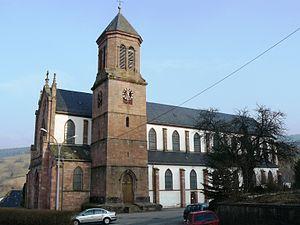
Église Saint-Urbain à Orbey
Orbey est une commune française située dans le département du Haut-Rhin, en région Grand Est.